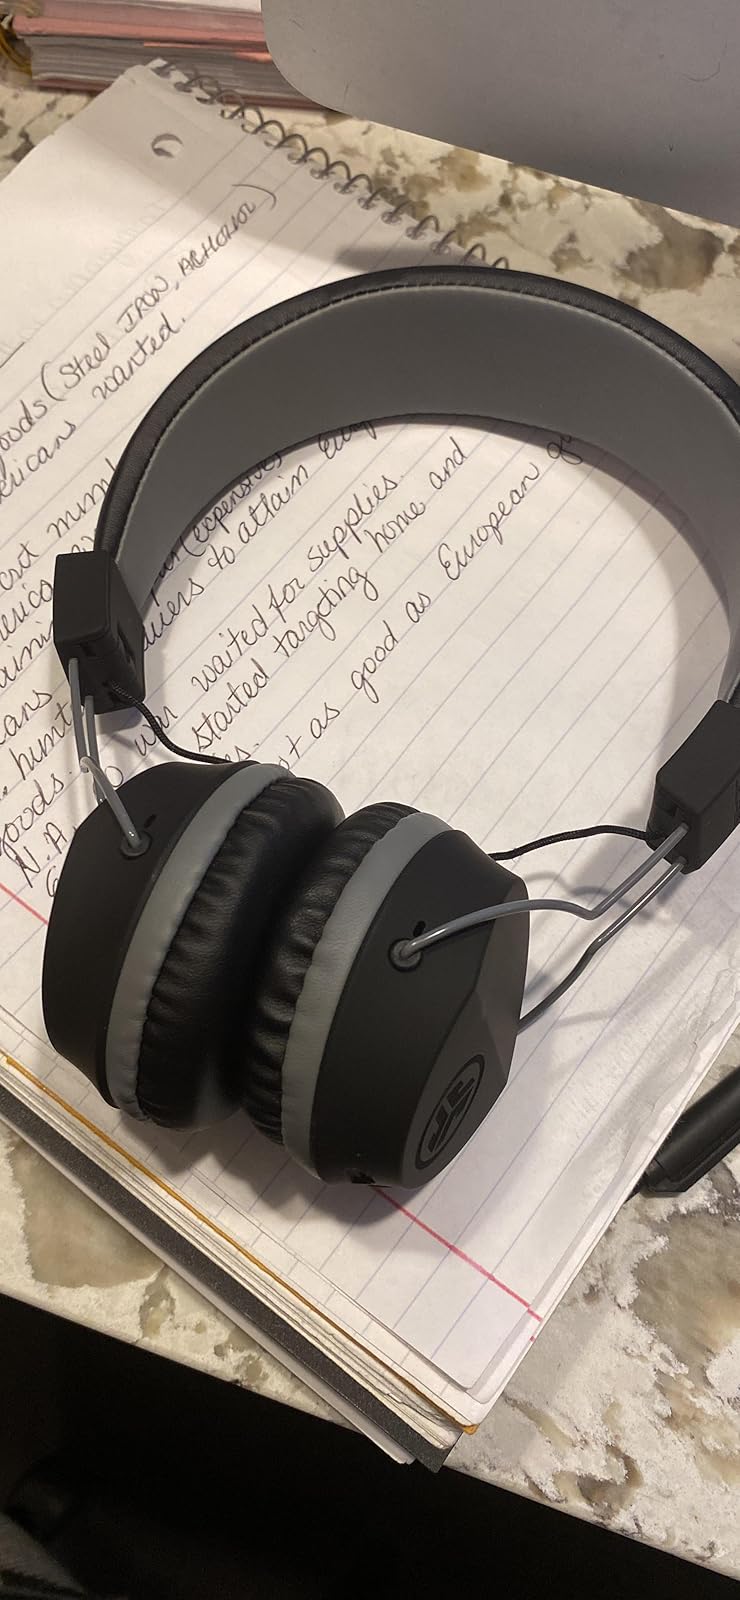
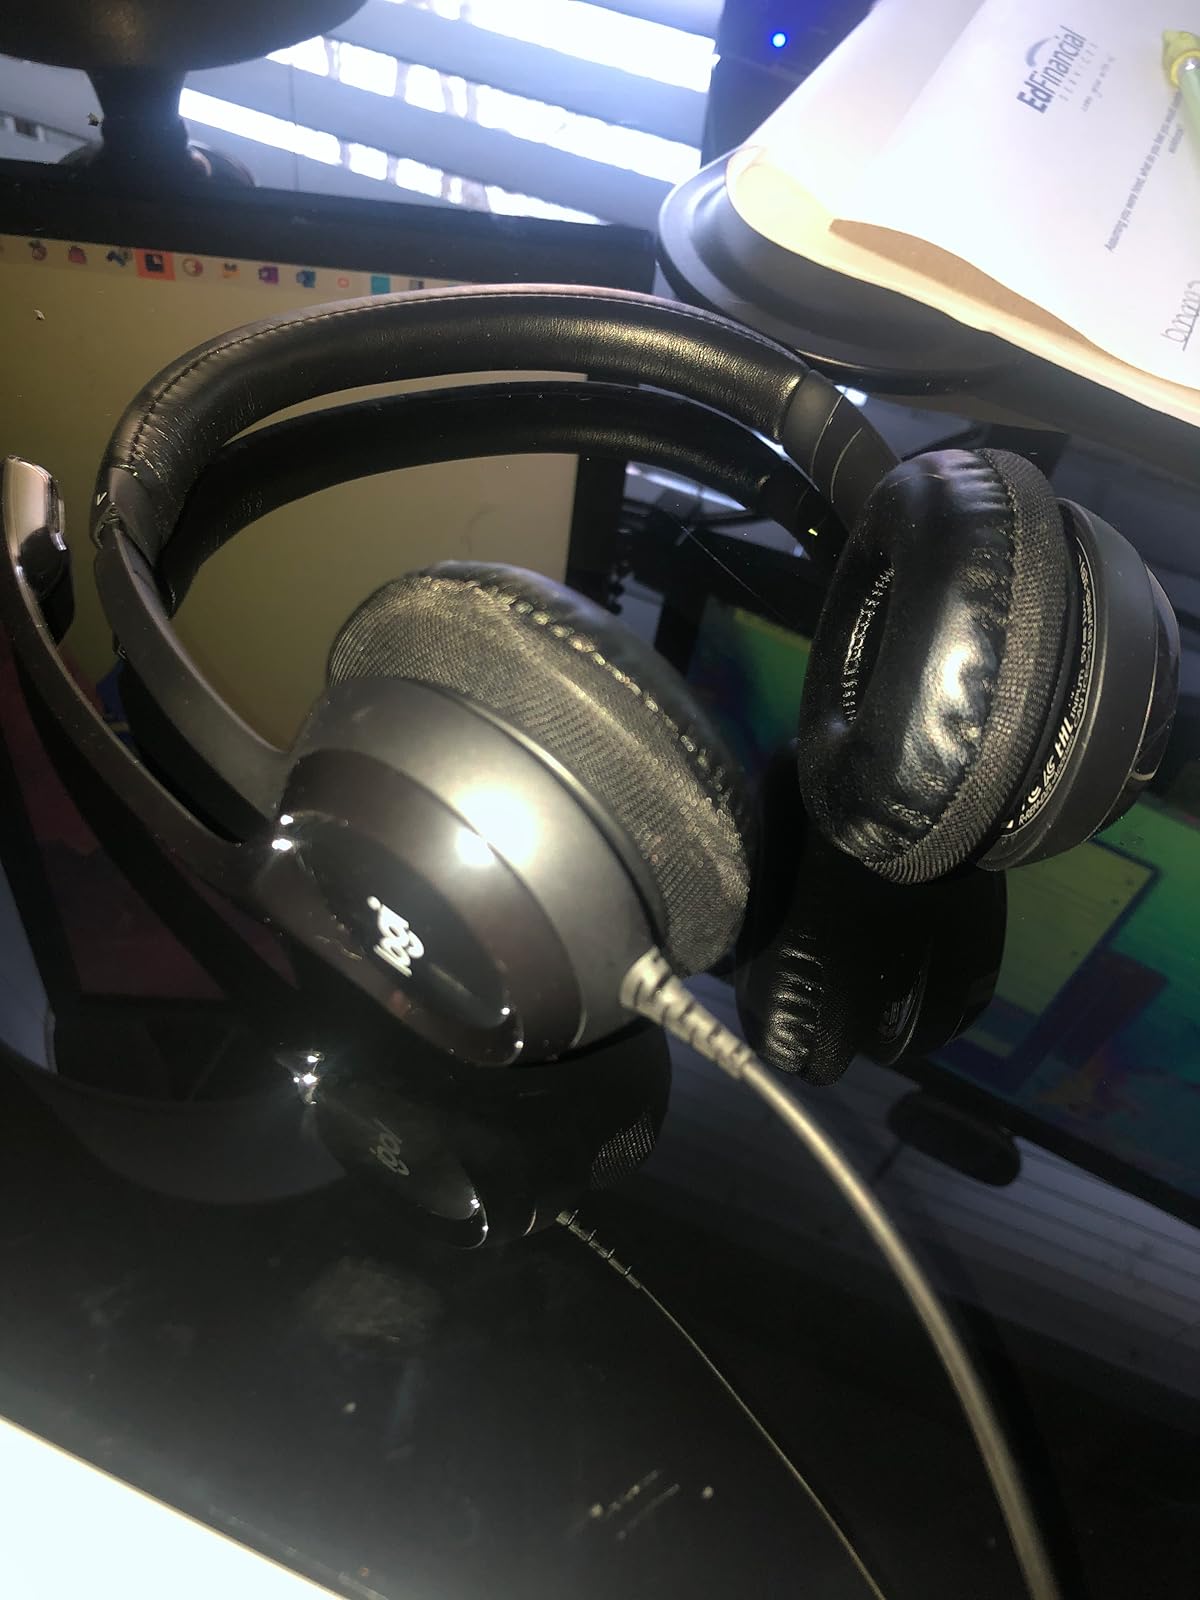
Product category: headphones
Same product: no